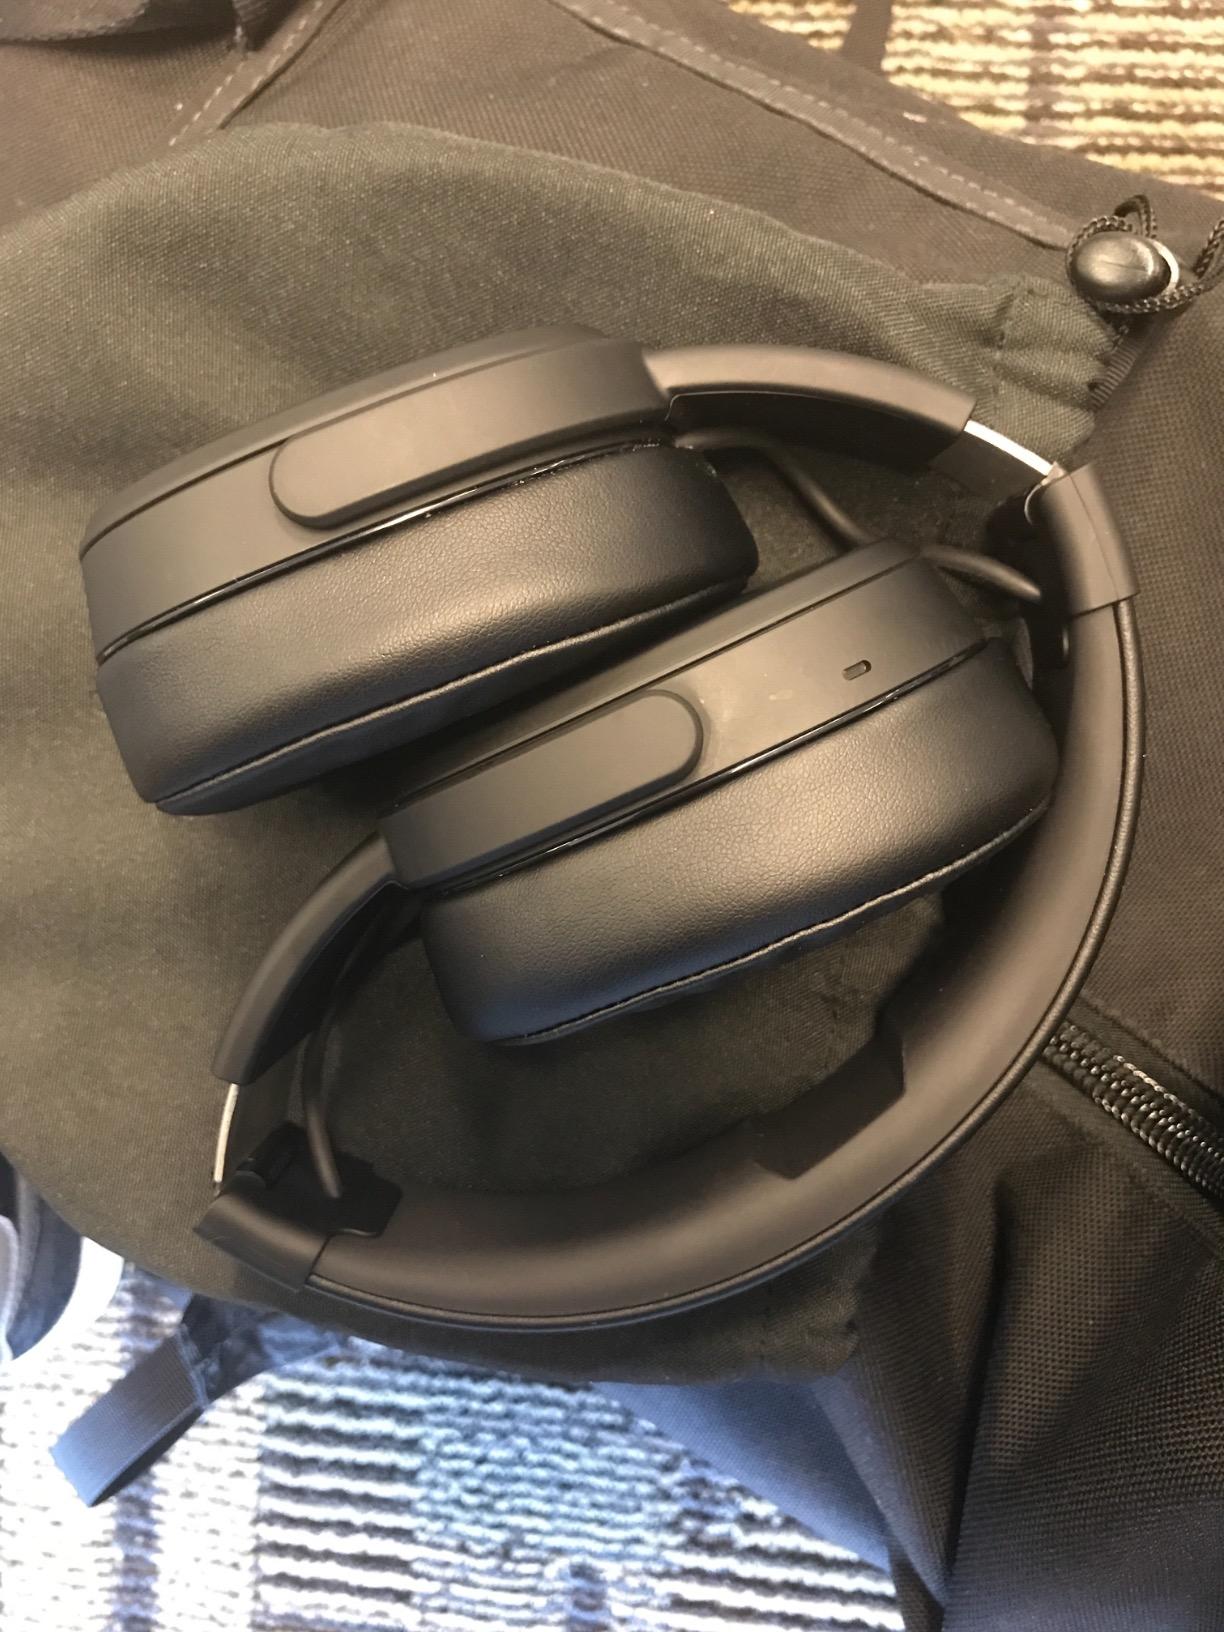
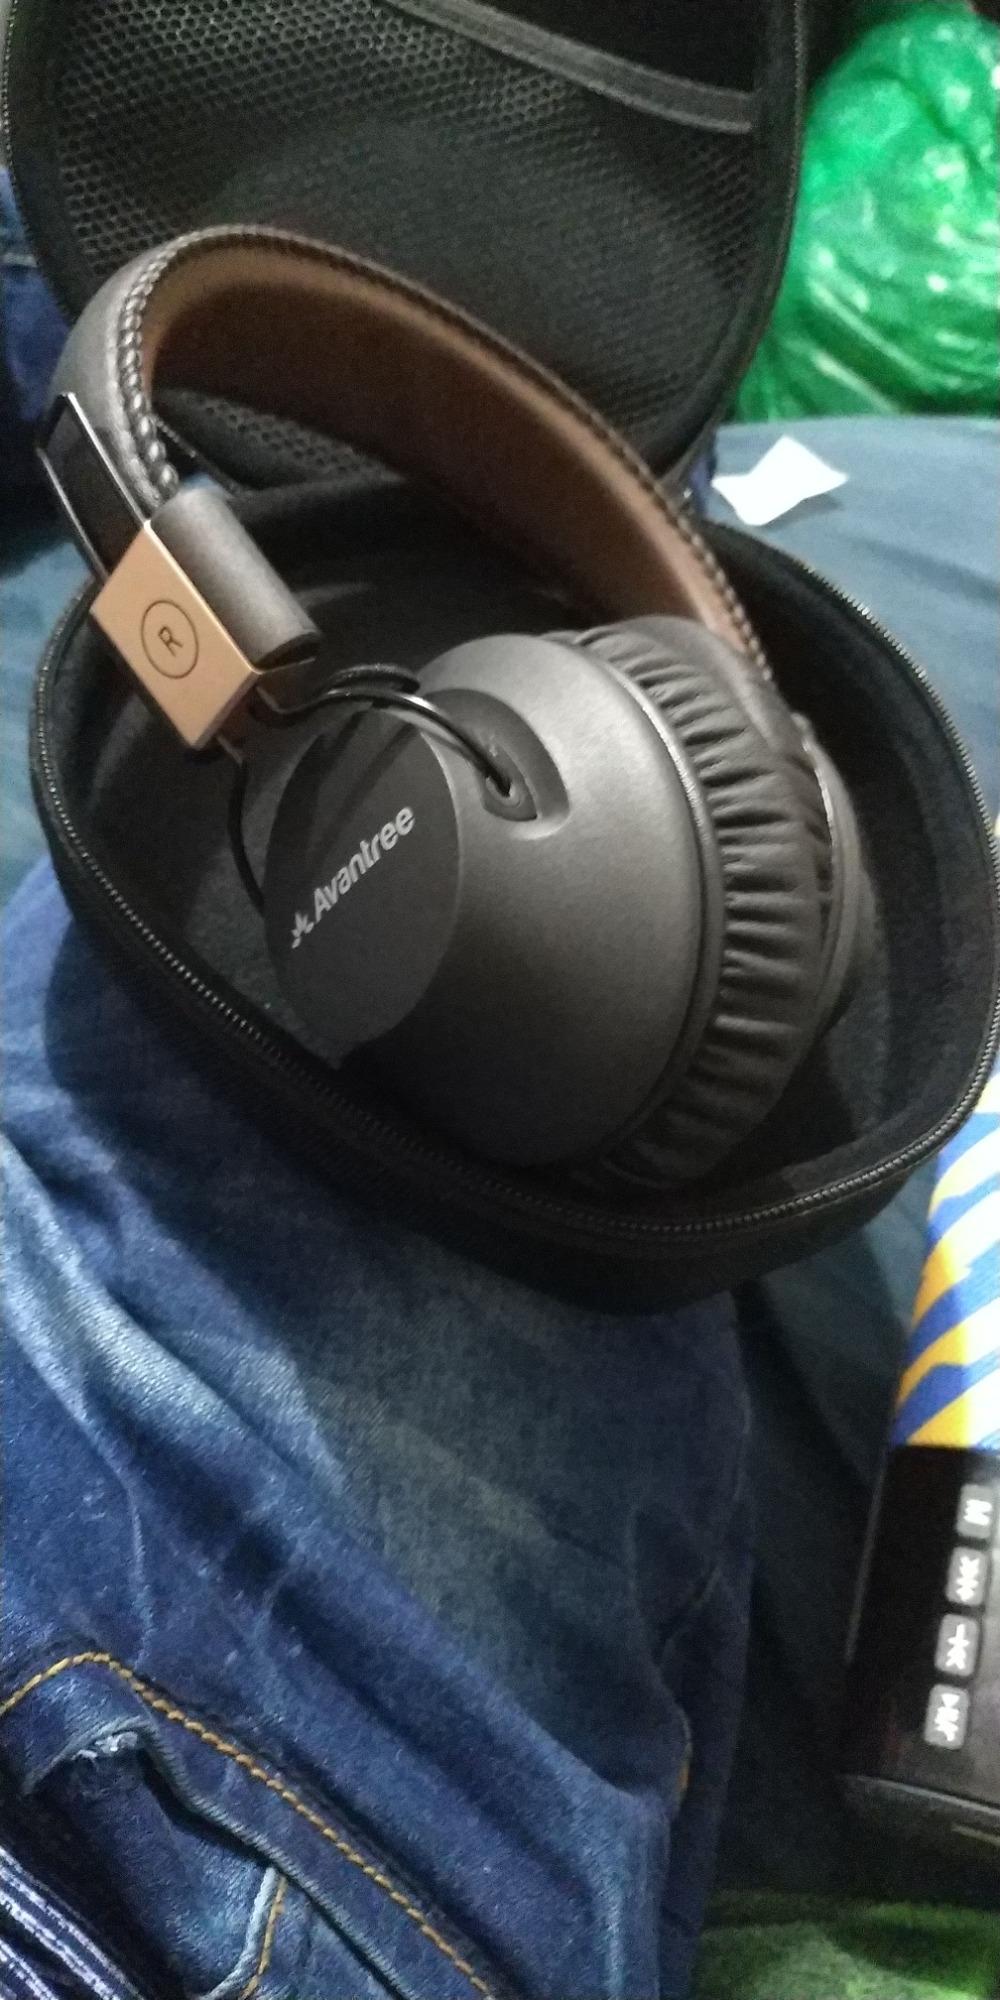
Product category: headphones
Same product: no